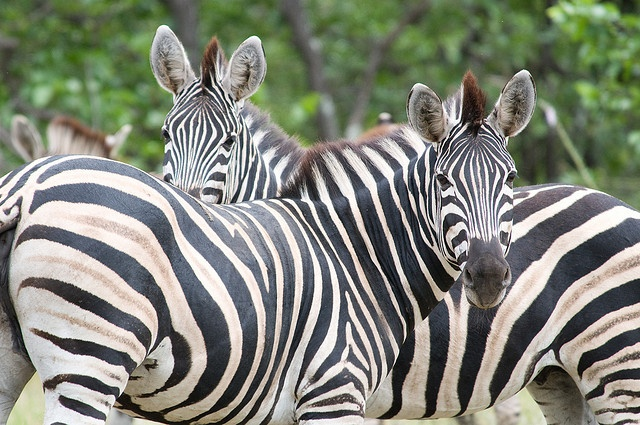
A couple of zebra standing next to each other.
Two zebras standing and staring at the camera
Two zebras are standing next to each other.
a couple of zebras standing next to each other and looking towards the camera
a few zebras that are next to each other